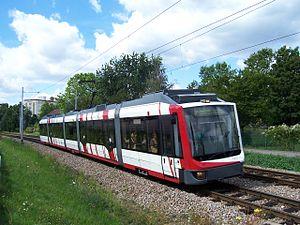
Le Variotram est un modèle de tramway articulé à plancher bas. Mis en service en 1993, le Variotram a été fabriqué successivement par ABB, Adtranz et Bombardier Transport, et depuis 2001 par Stadler Rail. En 2009, près de 254 rames ont été commandés avec 110 rames en option. Une rame coute environ 2,5 millions d'euros.